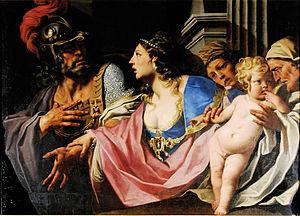
Luca Ferrari ou Luca de Reggio, né comme son nom l'indique à Reggio le 17 février 1605 et mort à Padoue le 12 février 1654, est un peintre italien de l'époque baroque.